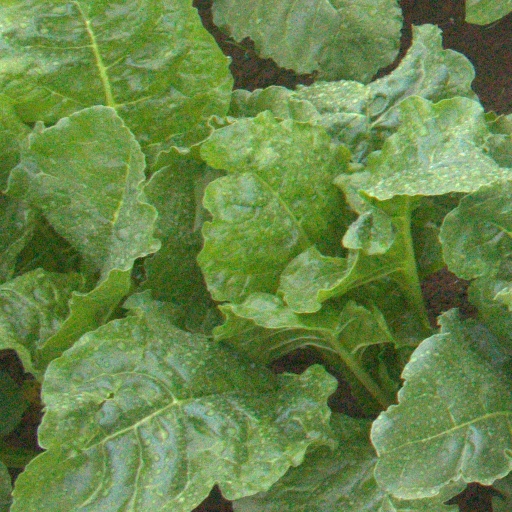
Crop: sugar beet